Hermeto Pascoal

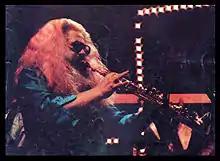
Pascoal live in Buenos Aires 1978.

Pascoal comes from Northeastern Brazil, in an area that lacked electricity at the time he was born. He learned the accordion from his father and practiced for hours indoors, as, being born with albinism, he was incapable of working in the countryside with the rest of his family.